Ludlam's Beach Light

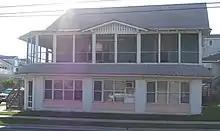
The former lighthouse as a private residence in 2005.

Ludlam's Beach Light was a lighthouse formerly located in Sea Isle City, New Jersey. It was decommissioned in 1924 and converted to a private residence which was demolished in September 2010.